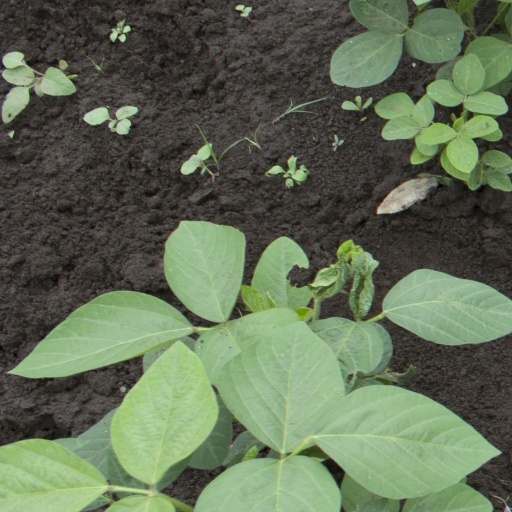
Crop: soybean